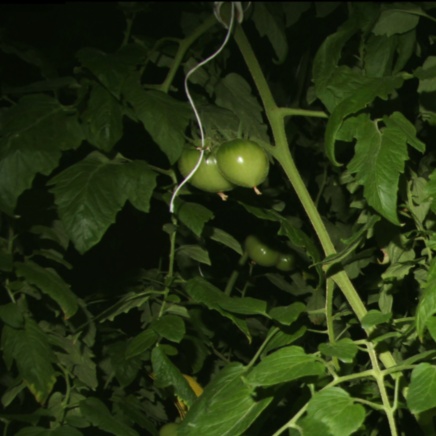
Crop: tomato